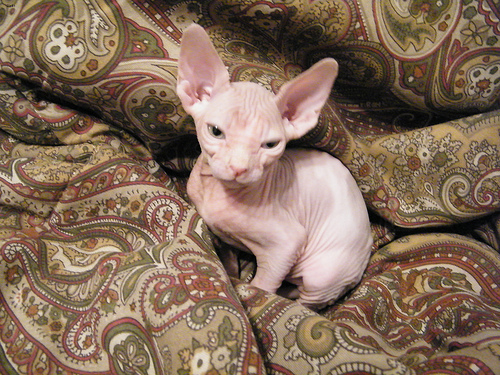
Breed: sphynx